Maurice Fayolle

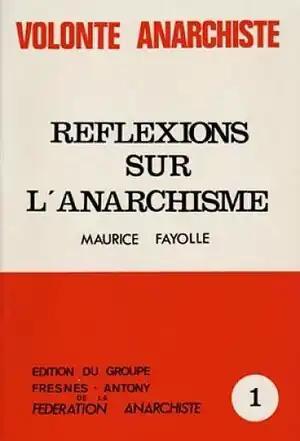

Maurice Fayolle (8 March 1909 – 30 September 1970) was an electrician based in Versailles, best known as an influential libertarian communist militant. A couple of years before his death from lung cancer, he inspired the political regrouping that formed the .